Roma Pafos

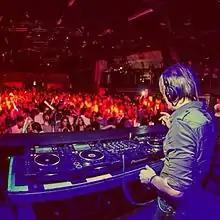
In Gibson club, Frankfurt, Germany

In 2007 Pafos created his own label Mediadrive Records, which released his first single "Baraka's Violin", which was followed by several more releases on the same label.